Russian Tea Room

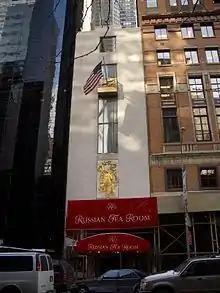
Facade

In 1981, Harry B. Macklowe, the developer of Metropolitan Tower immediately to the east, planned a large office tower that would have included the sites of the current Metropolitan Tower, Russian Tea Room, and Carnegie Hall Tower immediately to the west. If the three sites were combined, this could allow a 51-story tower with . Macklowe had offered Stewart-Gordon $12.5 million for the building's air rights in 1982. However, Stewart-Gordon refused several offers to acquire her building, so Macklowe withdrew his bid for the Carnegie Hall Tower site in 1983. Though Stewart-Gordon subsequently considered selling the restaurant building, she ended up not selling the building or its air rights to Carnegie Hall Tower's developers. As a result, Metropolitan Tower and Carnegie Hall Tower are only separated by the Russian Tea Room, which is wide.